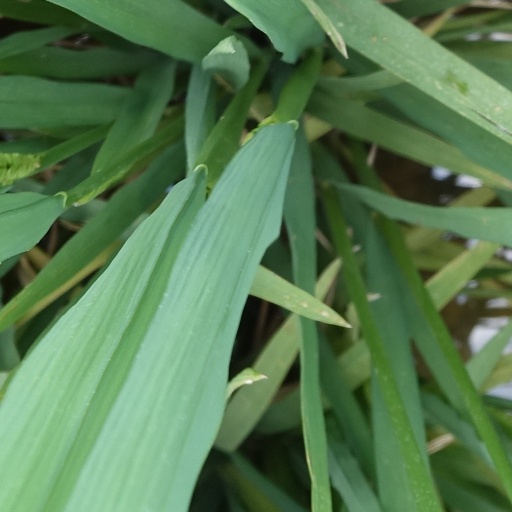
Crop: rice